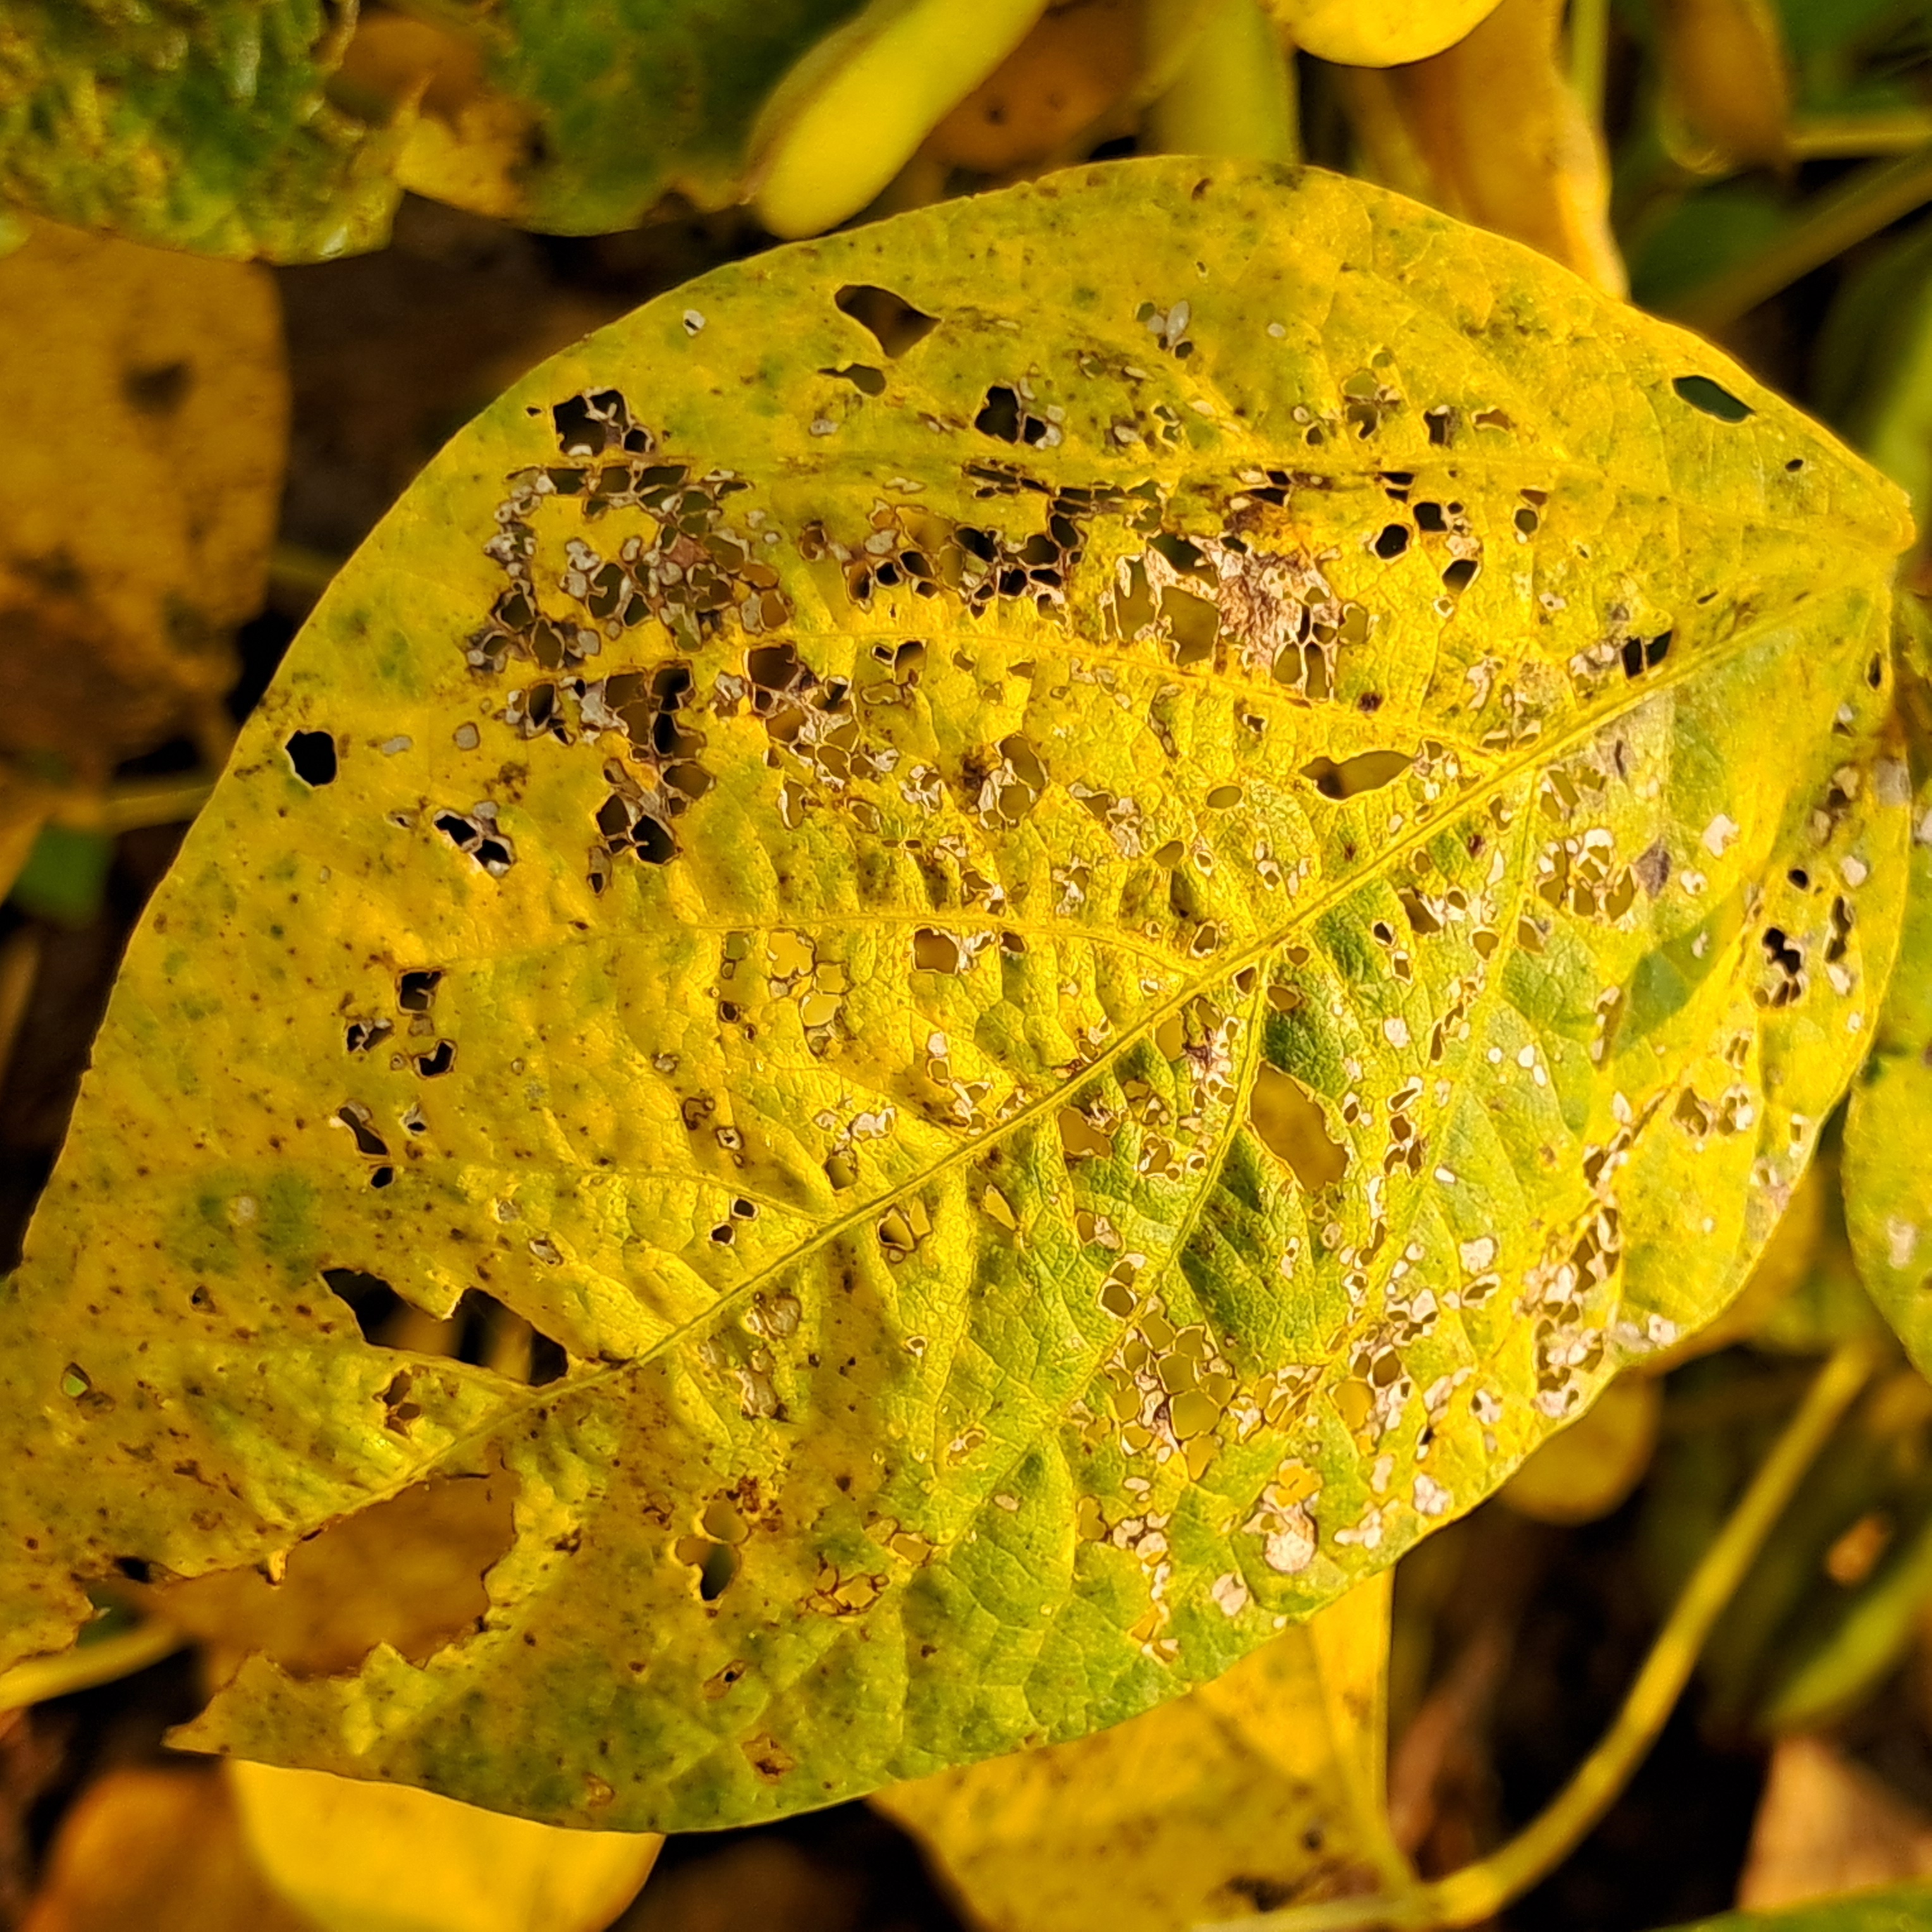
Label: Rust